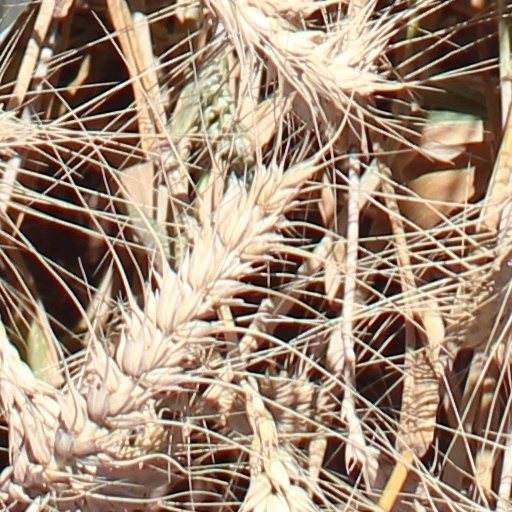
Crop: wheat